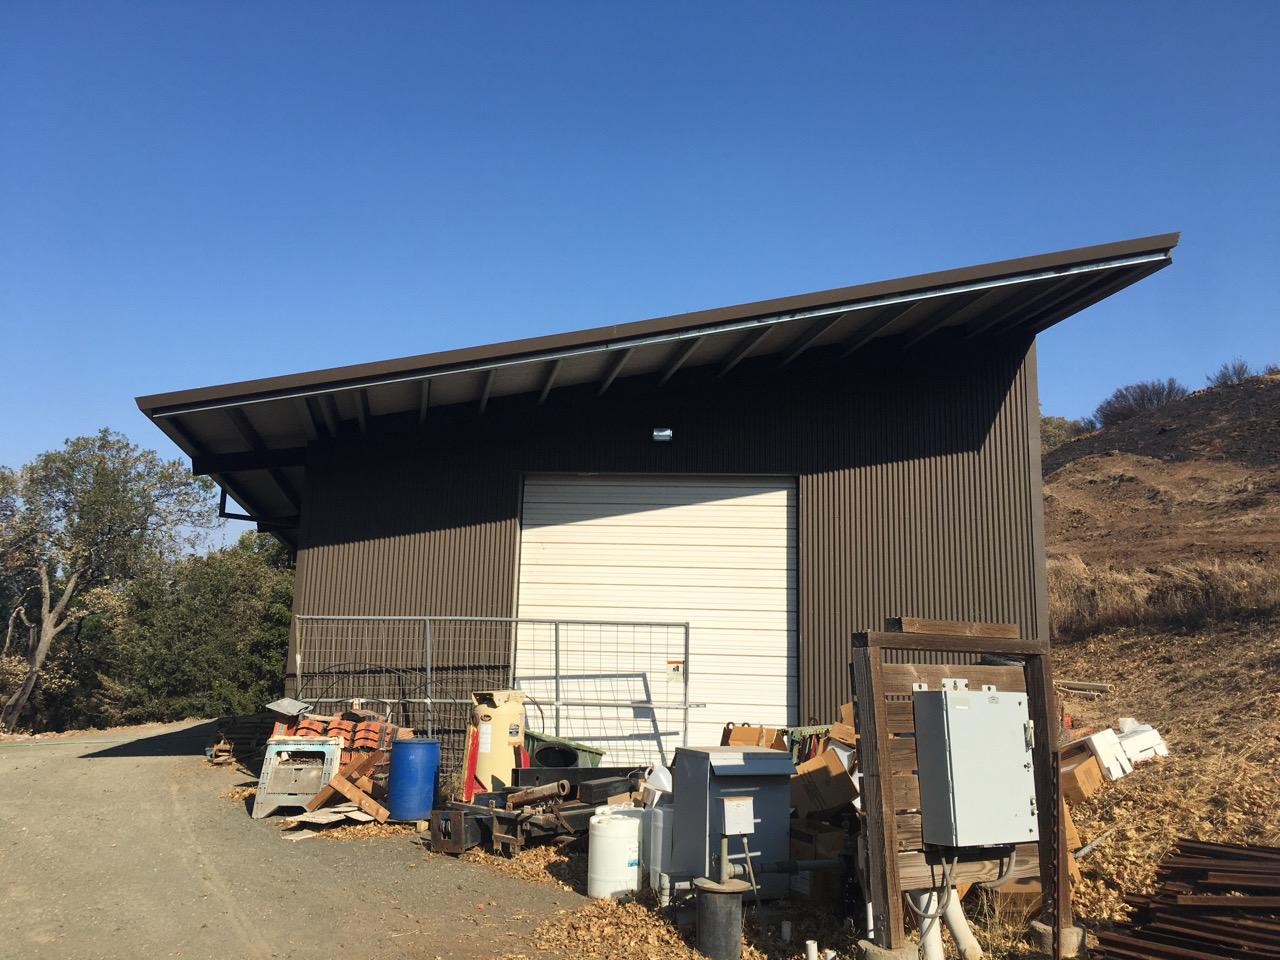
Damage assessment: no_damage